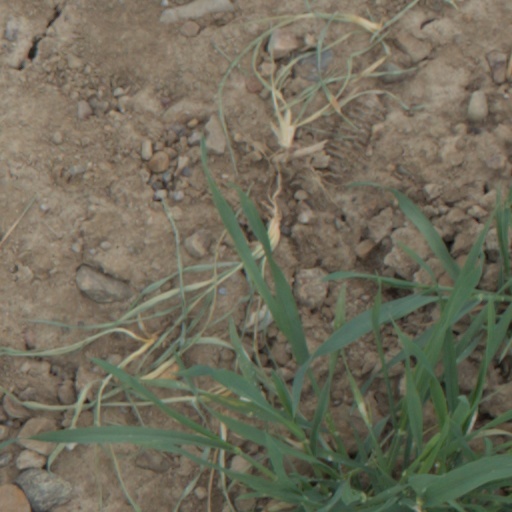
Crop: wheat